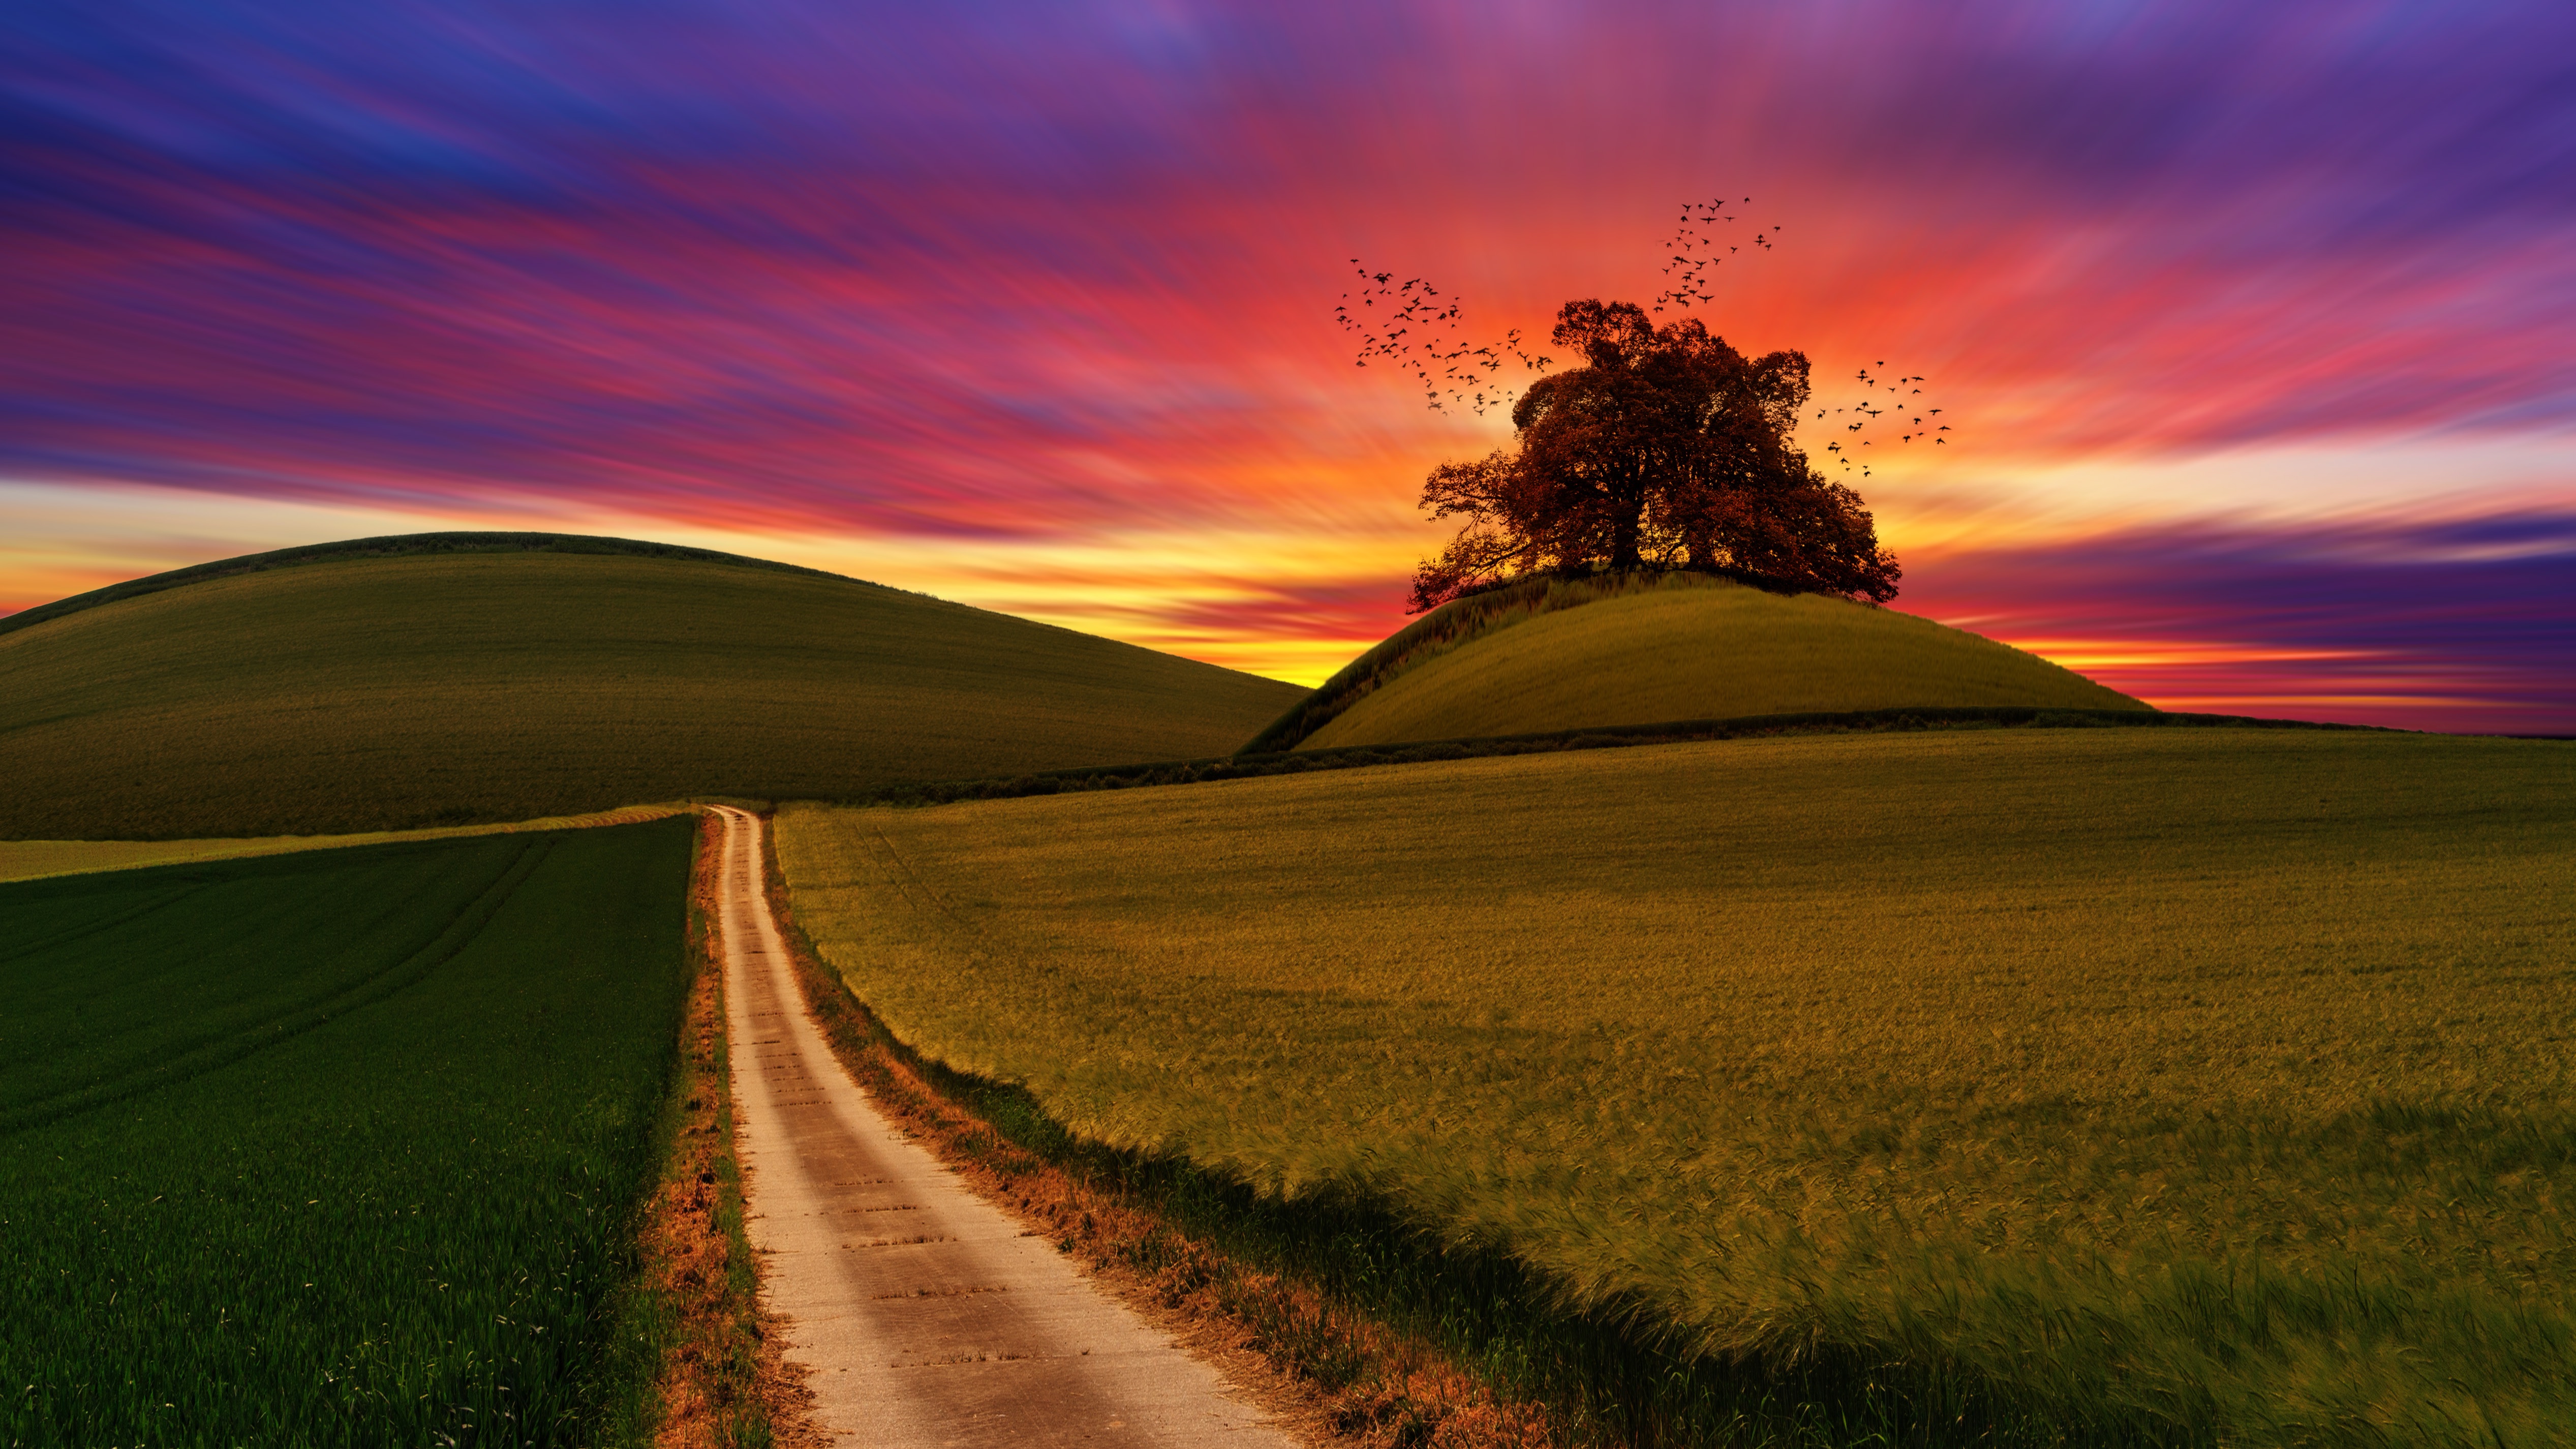
landscape, nature, grass, horizon, mountain, cloud, sun, sunrise, sunset, field, prairie, sunlight, morning, hill, dawn, dusk, evening, agriculture, plain, grassland, plateau, afterglow, steppe, rural area, meteorological phenomenon